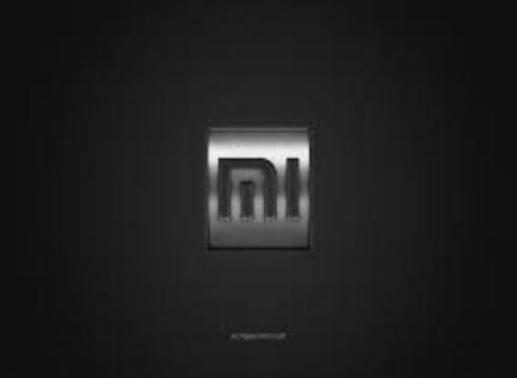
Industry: Electronic